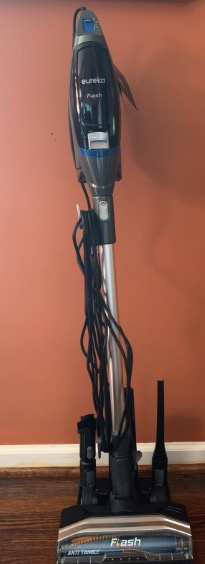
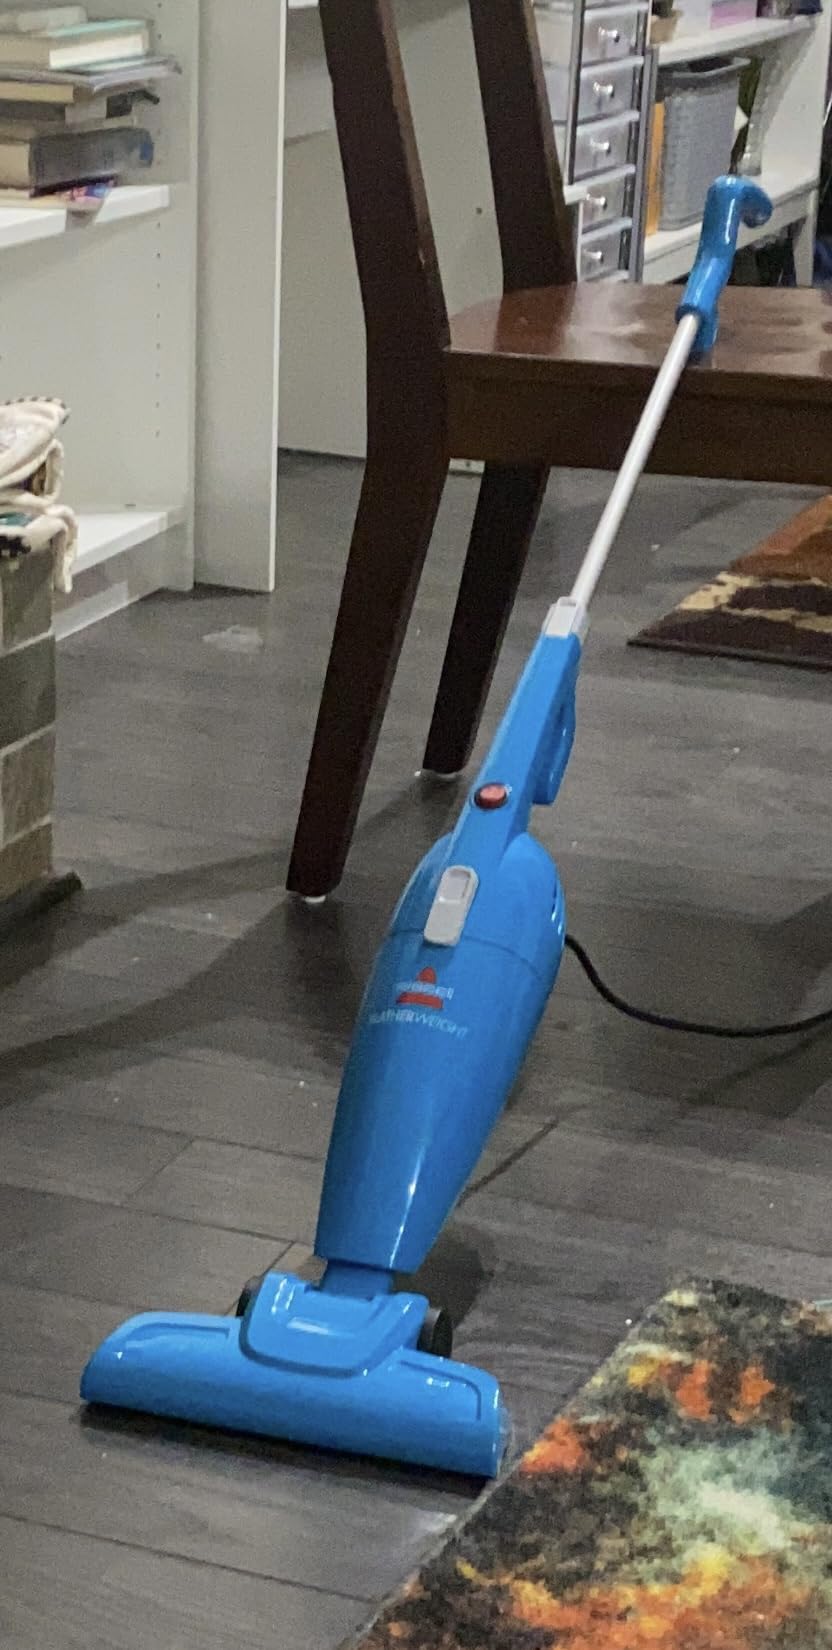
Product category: items_vacuum
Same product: no